Instant film

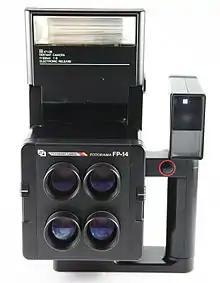
A Fuji FP-14, designed for use as a passport camera

Fujifilm makes pack film for their passport camera systems, and had been available outside Japan since the mid-1980s. No legal issues arose with Fuji's peel apart instant films as Polaroid's patents had expired. While very popular in Australia as a cheaper alternative to Polaroid, it was generally not too well known elsewhere due to Polaroid's dominance in most countries. In 2000, Fuji decided to change the way they manufacture pack film, making the entire pack out of plastic instead of a metal and plastic combination. Fujifilm announced at PMA 2003 that pack film would be made available to the North American market.